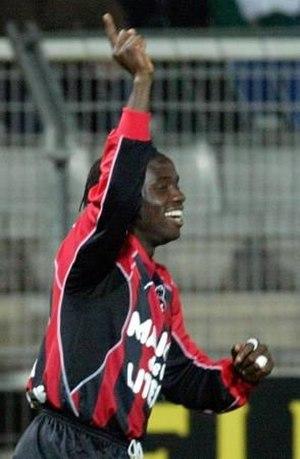
Olufadé avec l'O.G.C.Nice
Adékanmi Olufadé, né le 7 janvier 1980 à Lomé, est un footballeur international togolais évoluant au poste d'ailier ou d'avant-centre de la fin des années 1990 au début des années 2010.
L'équipe du Togo de football s'est qualifiée pour la Coupe du monde 2006 en Allemagne. Pour sa première participation à la compétition, la sélection togolaise est éliminée au premier tour, terminant dernière du groupe G derrière la France, la Suisse et la Corée du Sud.